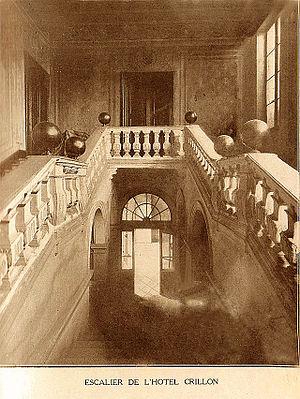
Intérieur de l'Hôtel des ducs de Crillon
À l’intérieur des remparts, dans le centre historique, les cent-trente Hôtels particuliers d'Avignon, ont été construits entre XVᵉ siècle et le XVIIIᵉ siècle. Ils ont fait l'admiration d'Anne-Marguerite Petit Dunoyer, qui, lors de son séjour à Avignon décrivit son enthousiasme et son étonnement dans ses Lettres historiques et galantes de deux dames de condition dont l’une estoit à Paris & l’autre en province, ouvrage édité en 1733 :
Une Livrée cardinalice était un palais élevé pour y accueillir un cardinal et sa suite.
L'Hôtel Berton des Balbes de Crillon, ou hôtel de Crillon est un bâtiment à Avignon, dans le département de Vaucluse.